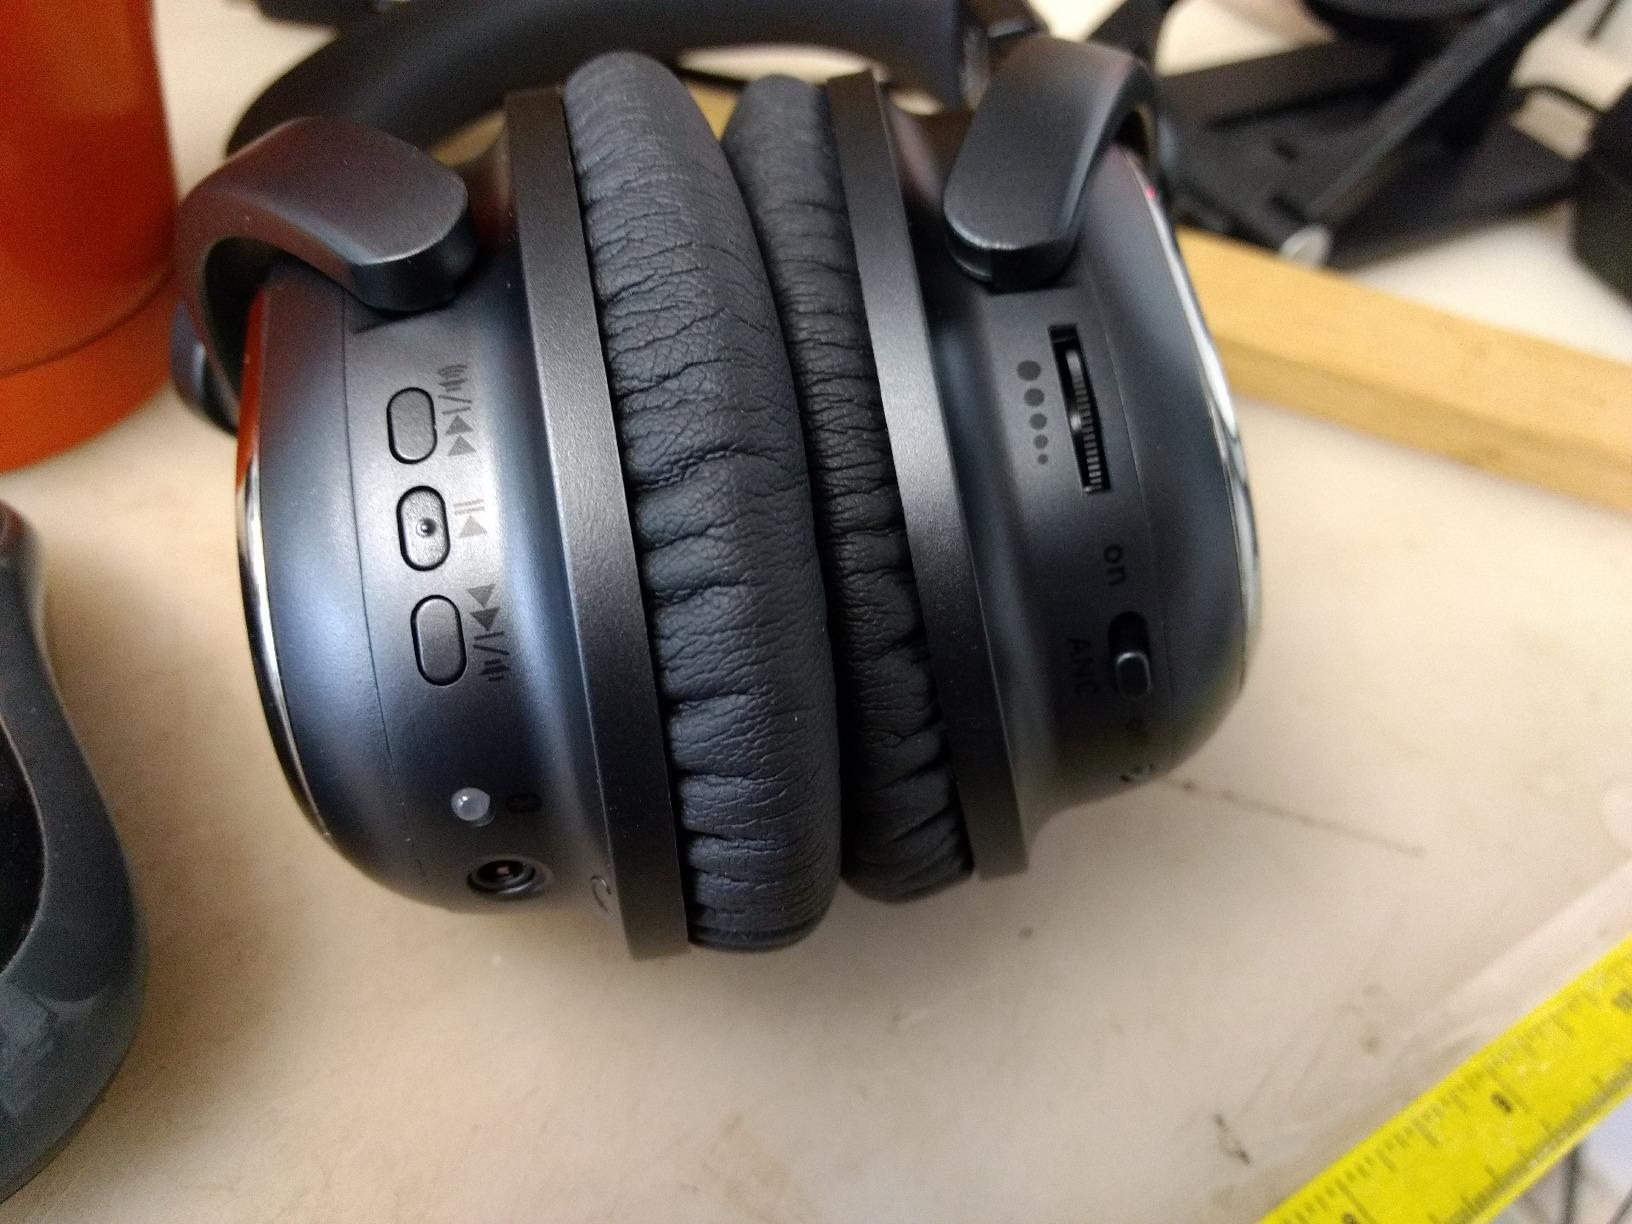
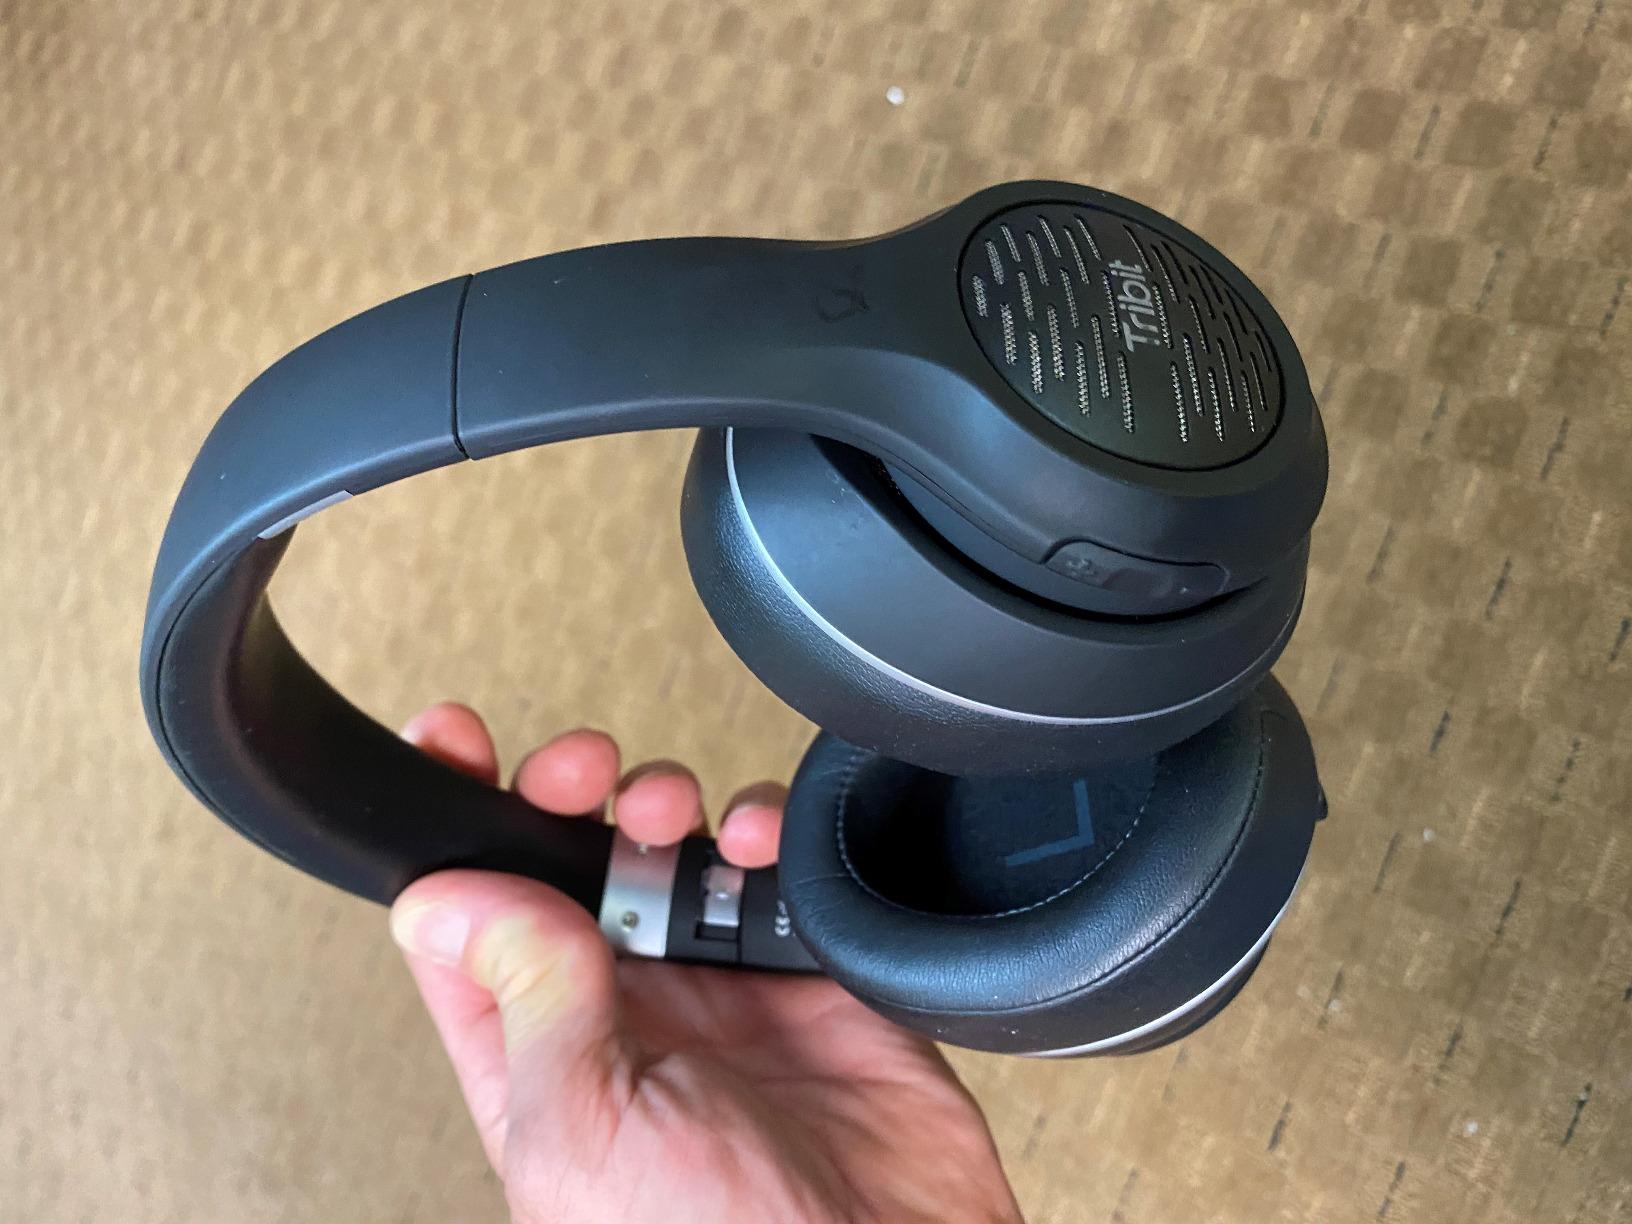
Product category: headphones
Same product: no